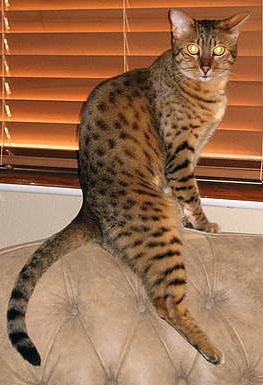
Breed: Egyptian Mau